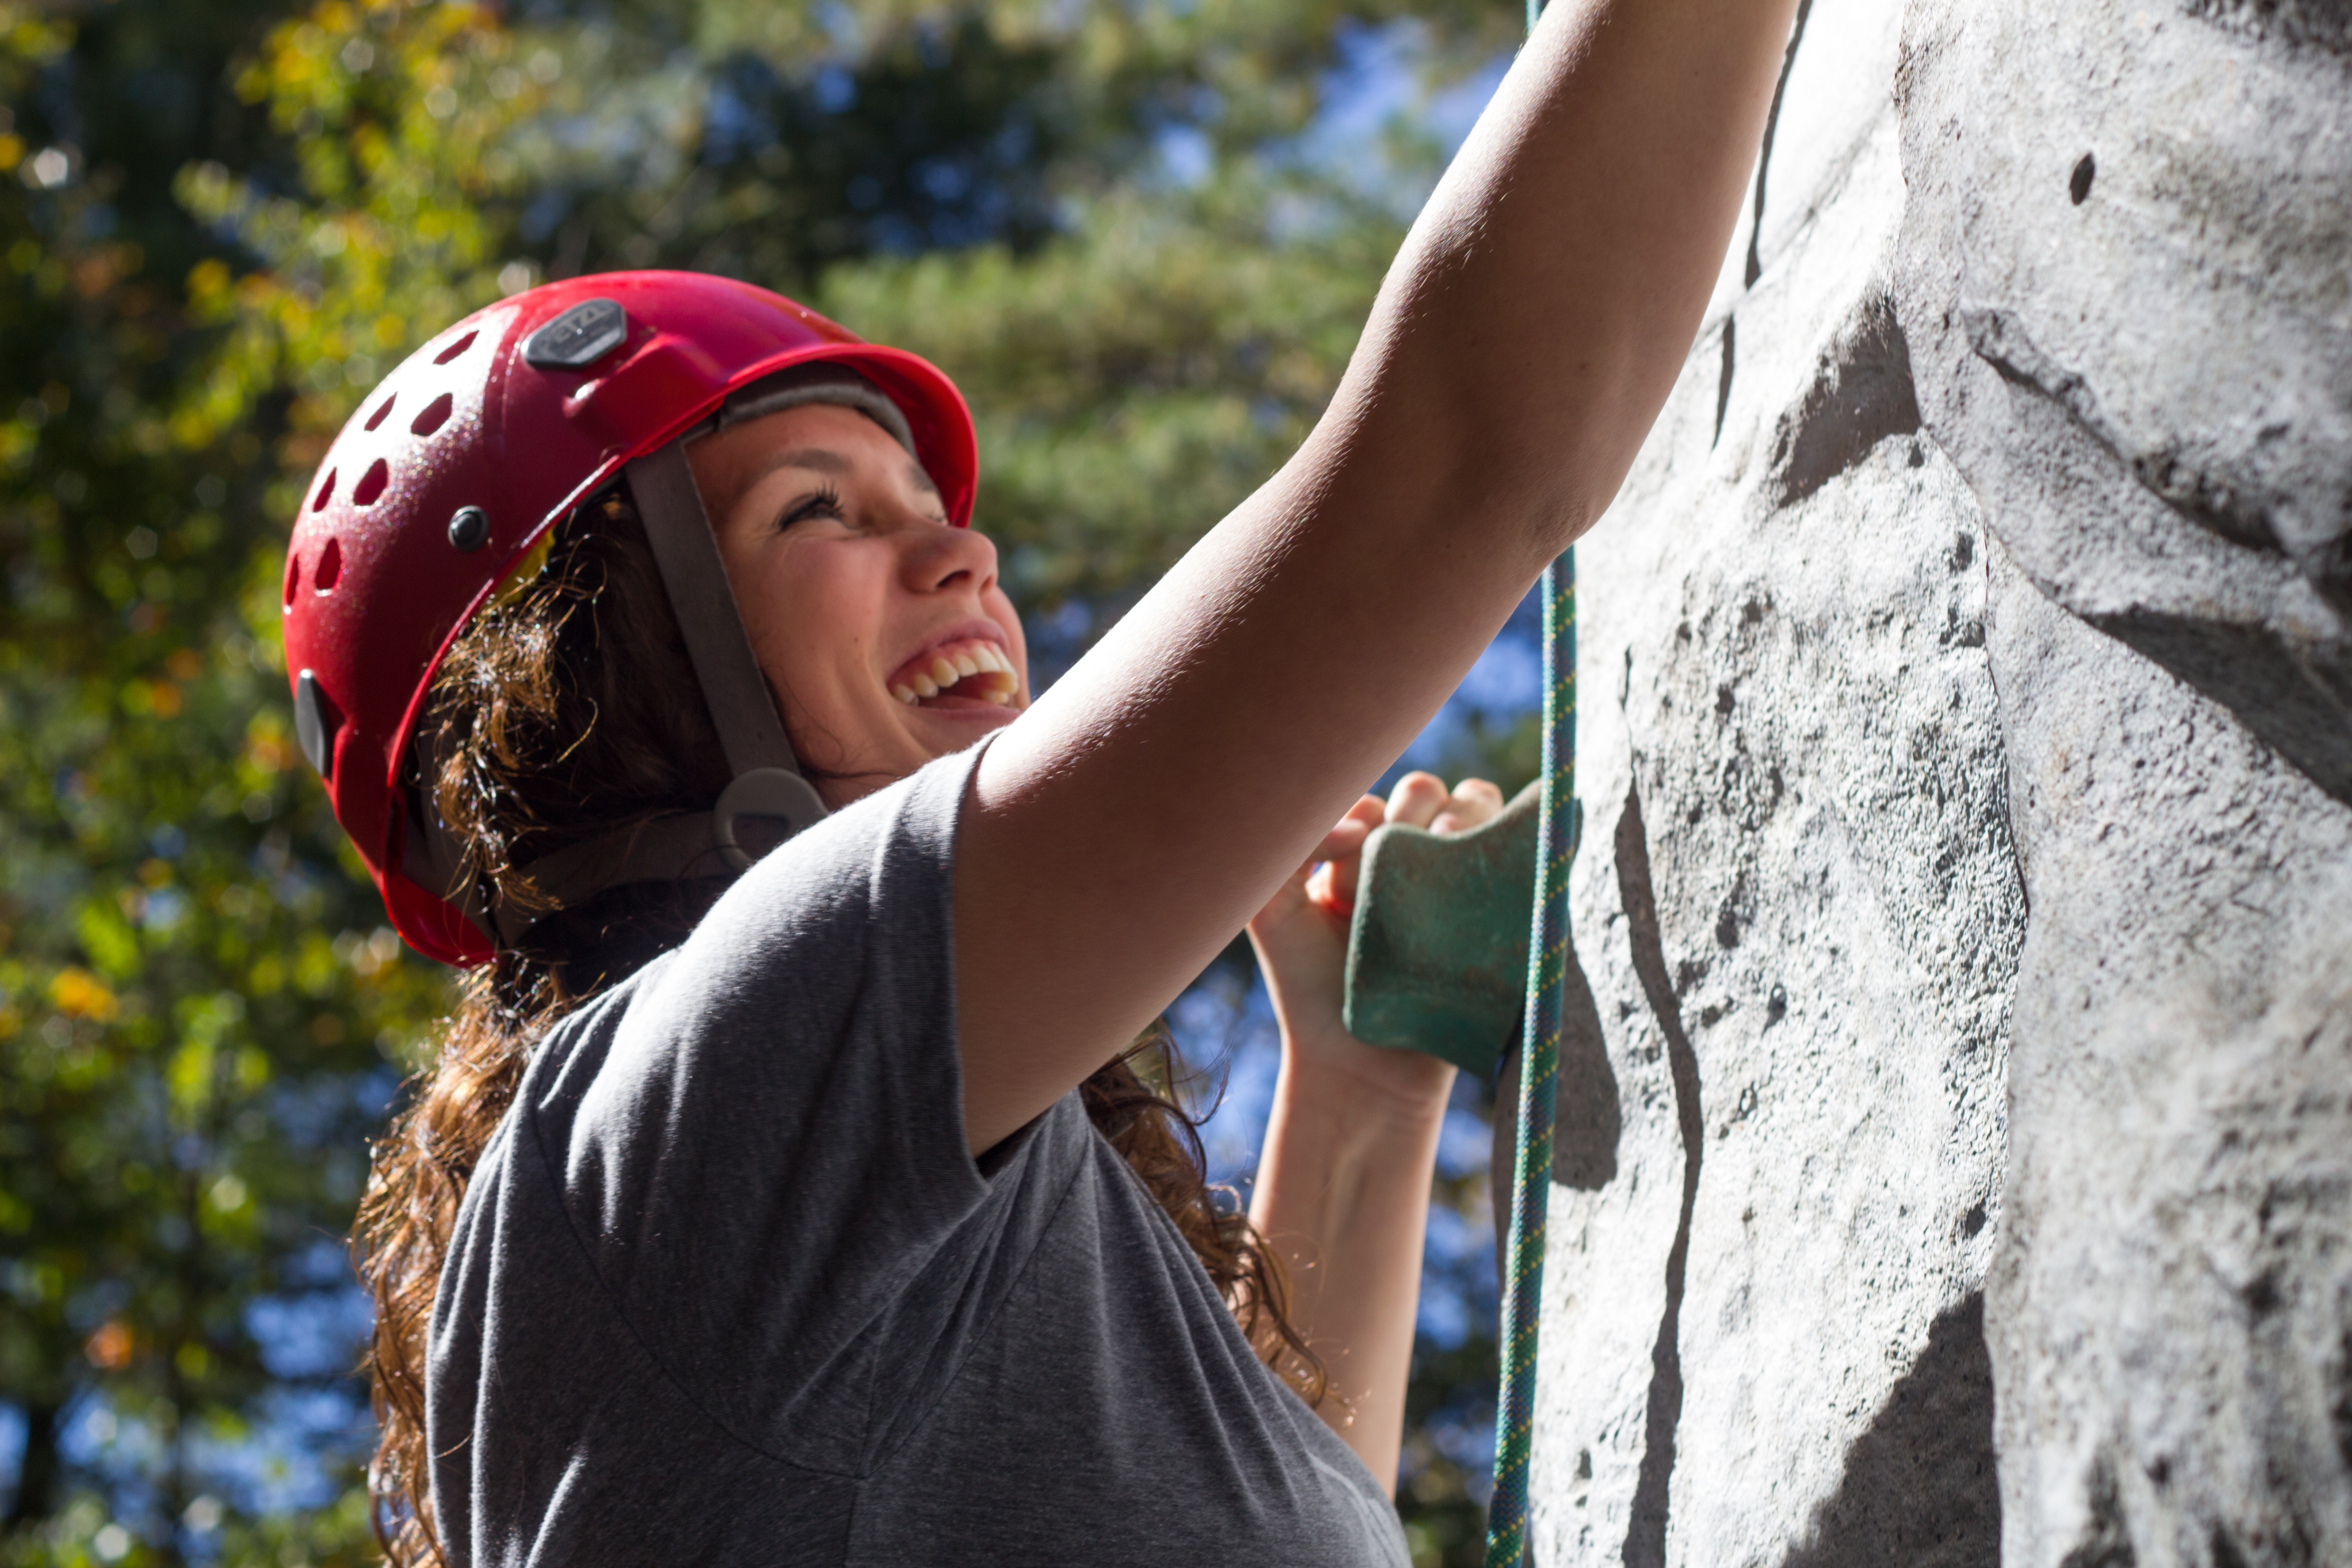
outdoor, mountain, rope, girl, sport, adventure, wall, recreation, spring, climbing, rock climbing, climber, rock wall, climb, fun, happy, sports, harness, active, outdoor recreation